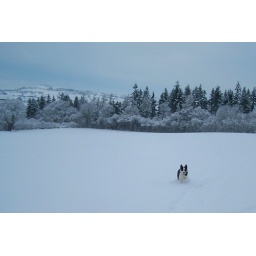
Meg in white field